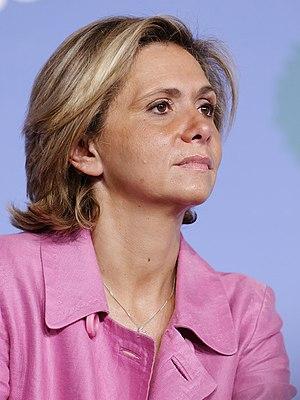
Valérie Pécresse à la réunion publique de lancement de la campagne de l'UMP pour les élections régionales de 2010 à Paris.
Les élections régionales de 2015 en Île-de-France se déroulent sur deux tours, les 6 et 13 décembre 2015, comme pour l'ensemble des autres régions françaises.
Les élections régionales ont eu lieu les 14 et 21 mars 2010.
Cette liste de femmes ministres françaises recense, par présidence ou par gouvernement, toutes les femmes qui ont été membres d'un gouvernement, depuis les années 1930.